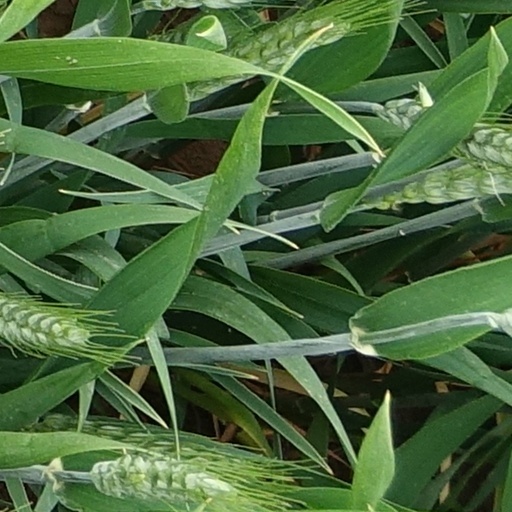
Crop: wheat